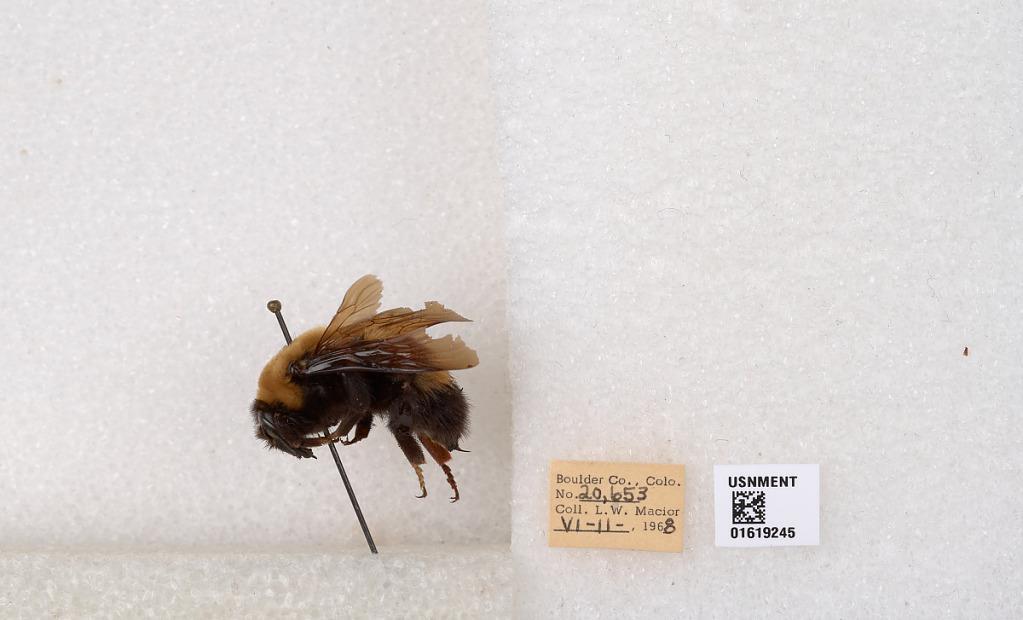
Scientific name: Bombus (Bombus) nevadensis Cresson